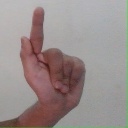
अक्षर: ळ